Petrosomatoglyph

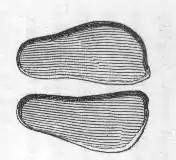
The Clickhimin Broch footprints in Shetland

In Ayr, on the southern bank of the River Ayr is 'Wallace's Heel', a natural sandstone slab from which flows a small spring. Sir William Wallace is said to have left the imprint behind whilst rushing to escape English soldiers who were pursuing him. He later returned to the spring, and dug out a bigger hole to get fresh water for him and his soldiers. Among cup and ring marks on a boulder at Carnasserie, from Kilmartin in Argyll, are carved a pair of feet. At St. Mary's Church in Burwick, South Ronaldsay, Orkney, is the Ladykirk Stone on which St. Magnus is said to have sailed over the Pentland Firth. It has two clear footprints cut into it. A pair of footprints is carved in a stone slab in a causeway at the Broch of Clickhimin (or Clickemin), Lerwick, in Shetland. This site was occupied from about 1000 BC to AD 500. Two footprints are to be found at Dunadd (Dun Monaidh), ancient capital of the Gaelic kingdom of Dál Riata. The completed one faces north and is accompanied by an image of a boar, rock-basins possibly cut for ceremonial ablutions and an ogham inscription. This footprint is said to be that of Oisin or Fergus Mor Mac Erca, the first King of Dalriada, who died in AD 501. St. Columba is said to have installed Aidan as King on this rock. The best preserved footprint is 27 cm long, nearly 11 cm wide, 9 cm across at the heel and 2.5 cm deep; so large that it would fit a foot clothed in a shoe or boot. A second, incomplete footprint is a lightly pecked outline of a shod right foot, 24 cm long and 10 cm in maximum width. It has a pronounced taper to the heel; further internal peck-marks suggest that it was to have been hollowed out. It is on the same alignment as the other footprint.